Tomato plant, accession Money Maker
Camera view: horizontal (90 deg, fisheye); turntable rotation: 330 degrees
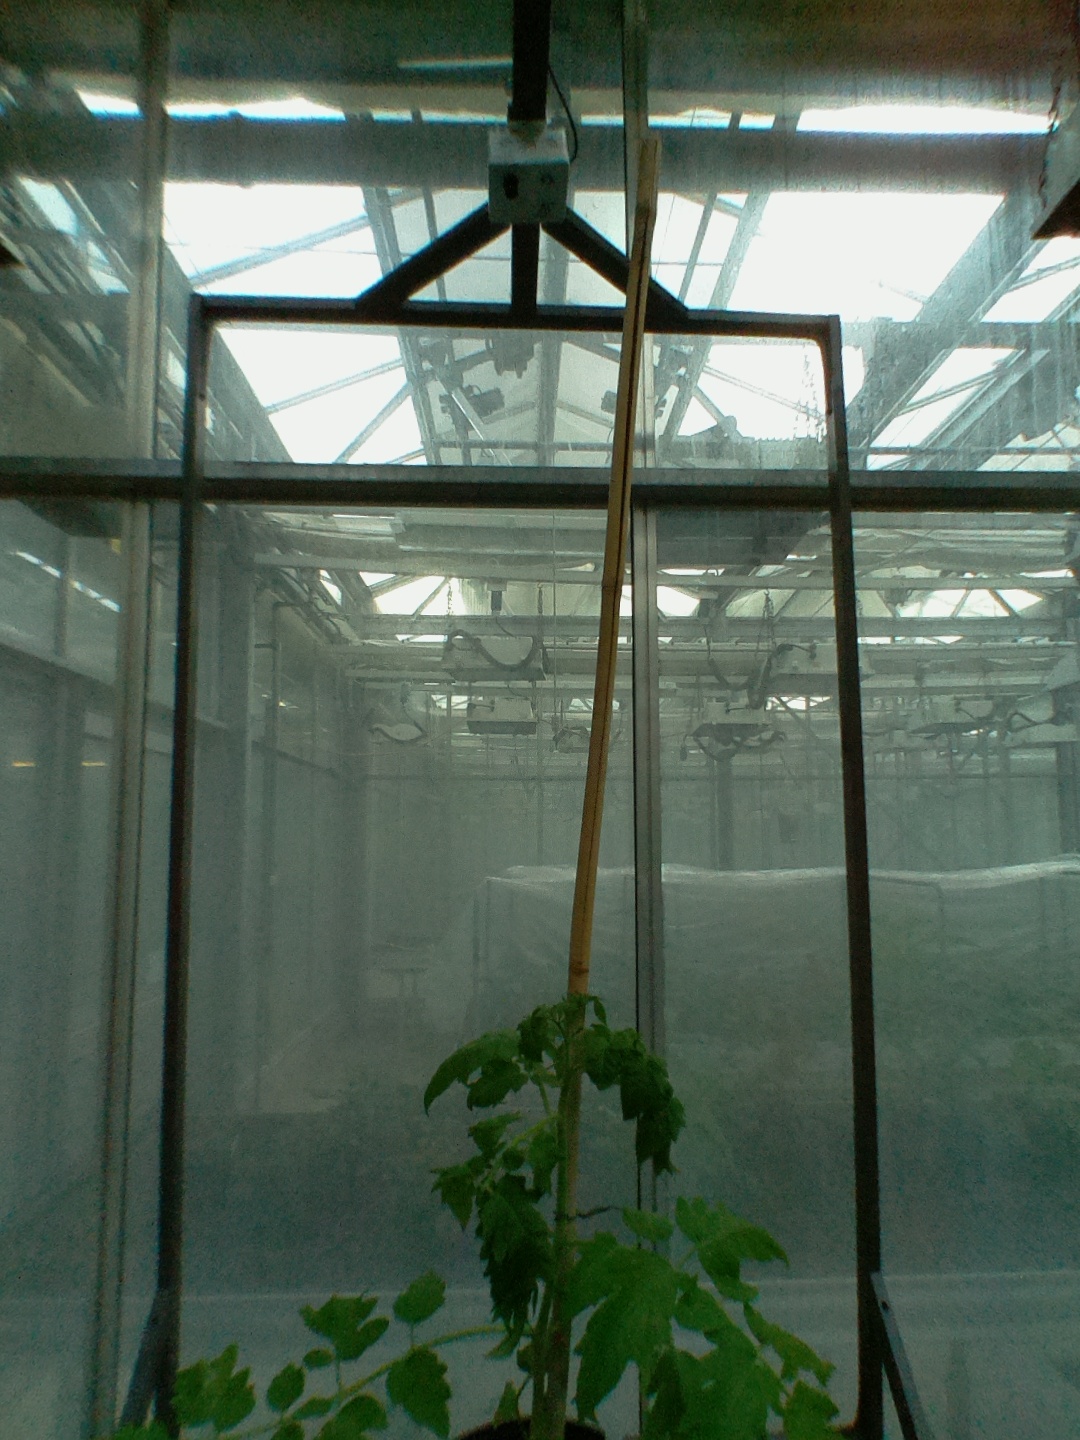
BBCH growth stage 14: 8 of true leaves visible